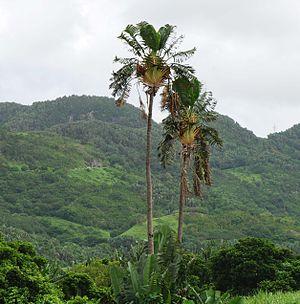
Ravenala madagascariensis, arbre du voyageur, Saint Hubert, Ile Maurice
L’arbre du voyageur ou ravenale ou ravinala est une plante tropicale de la famille des Strelitziaceae, originaire de Madagascar. Espèce endémique, c'est aussi la seule espèce du genre dans l'île et ailleurs, car Ravenala est un genre monospécifique.